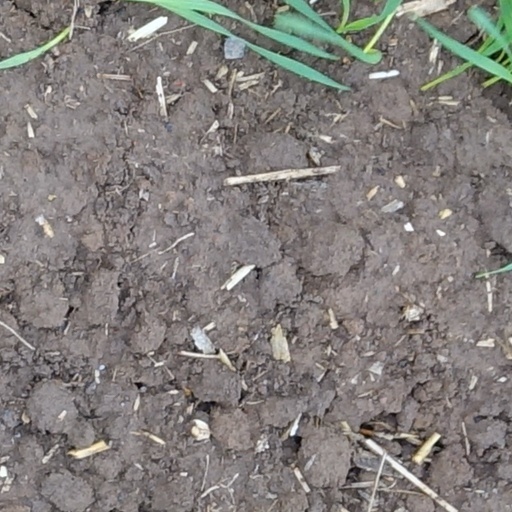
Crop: wheat